William Giles Harding

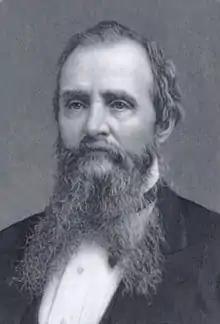
Portrait of William Giles Harding

William Giles Harding (1808 – December 15, 1886) was a Southern planter, attorney, and horse breeder who was made a Brigadier General in the Tennessee militia before the American Civil War. He took over operations of Belle Meade Plantation near Nashville from his father in 1839. During the course of his management, he acquired more property, expanding it from 1300 acres to in 1860. He specialized in breeding and raising Thoroughbred horses, as well as other purebred livestock. In 1862 after Union forces took over Nashville, Harding was arrested as a leader and imprisoned at Fort Mackinac in northern Michigan on Mackinac Island for six months. He was released on a $20,000 bond. After being imprisoned at Fort Mackinac, he took the oath of allegiance to the Union and did not take an active part in the conflict from 1862 onwards.